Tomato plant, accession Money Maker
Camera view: tilt-top (135 deg); turntable rotation: 60 degrees
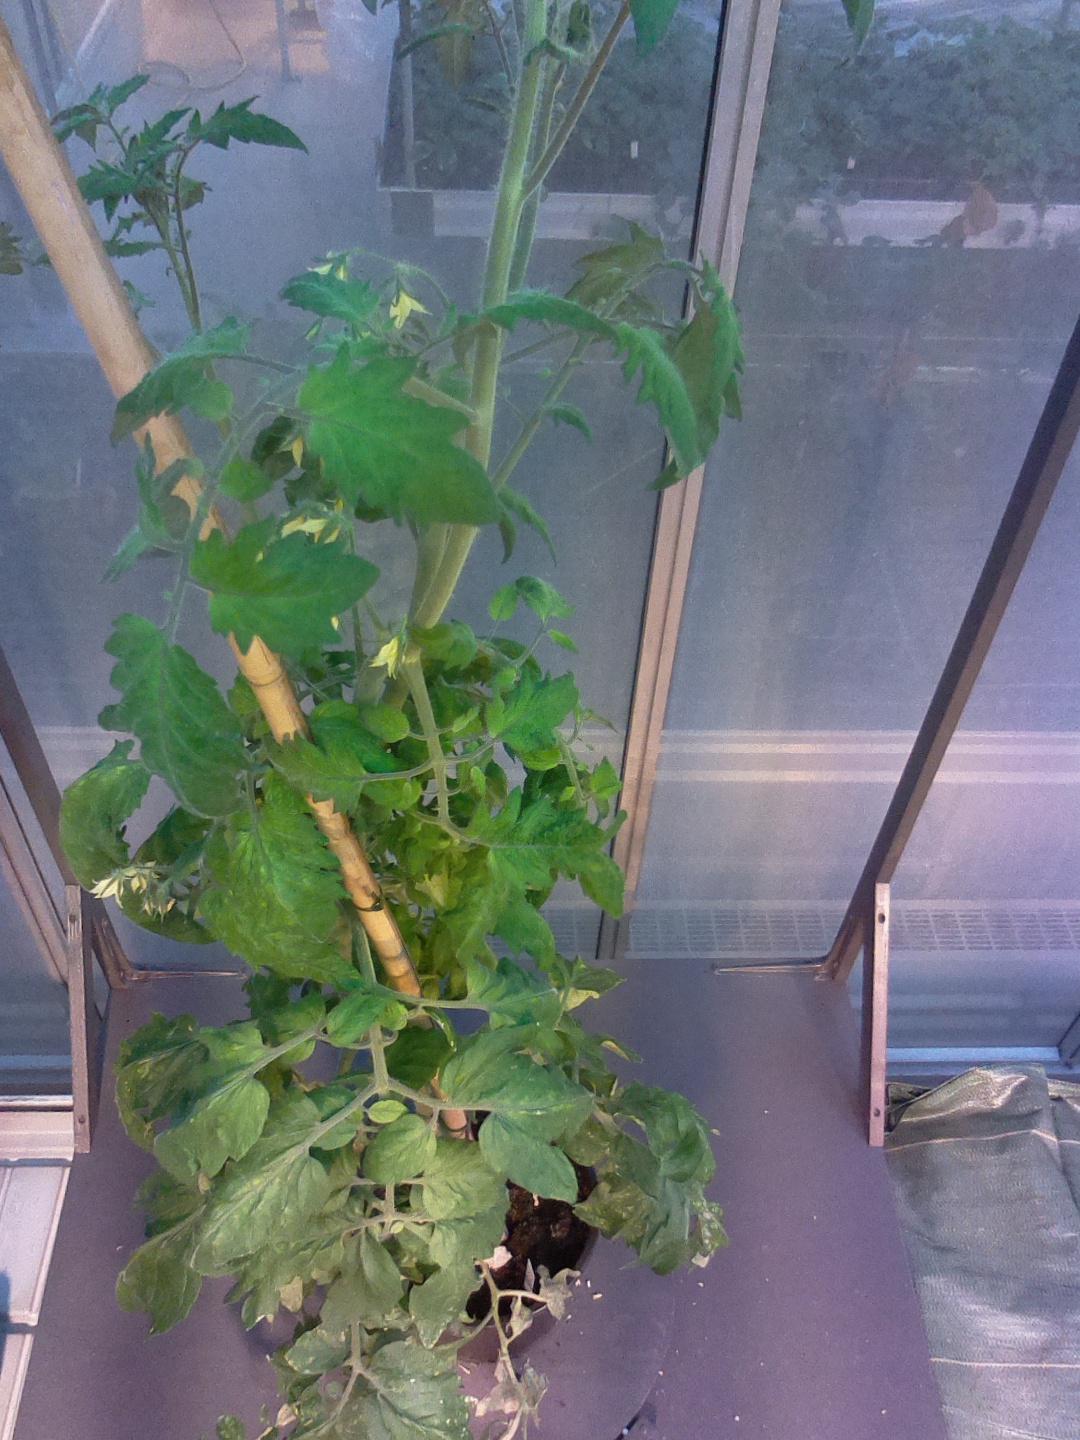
BBCH growth stage 71: 10%-20% of final fruit size